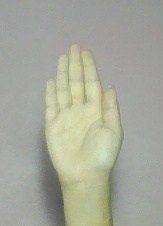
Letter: seen